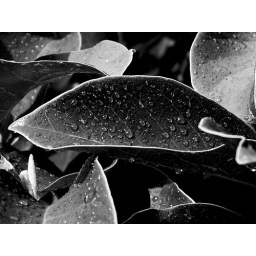
Leaves in black and white - Leaves after the rain